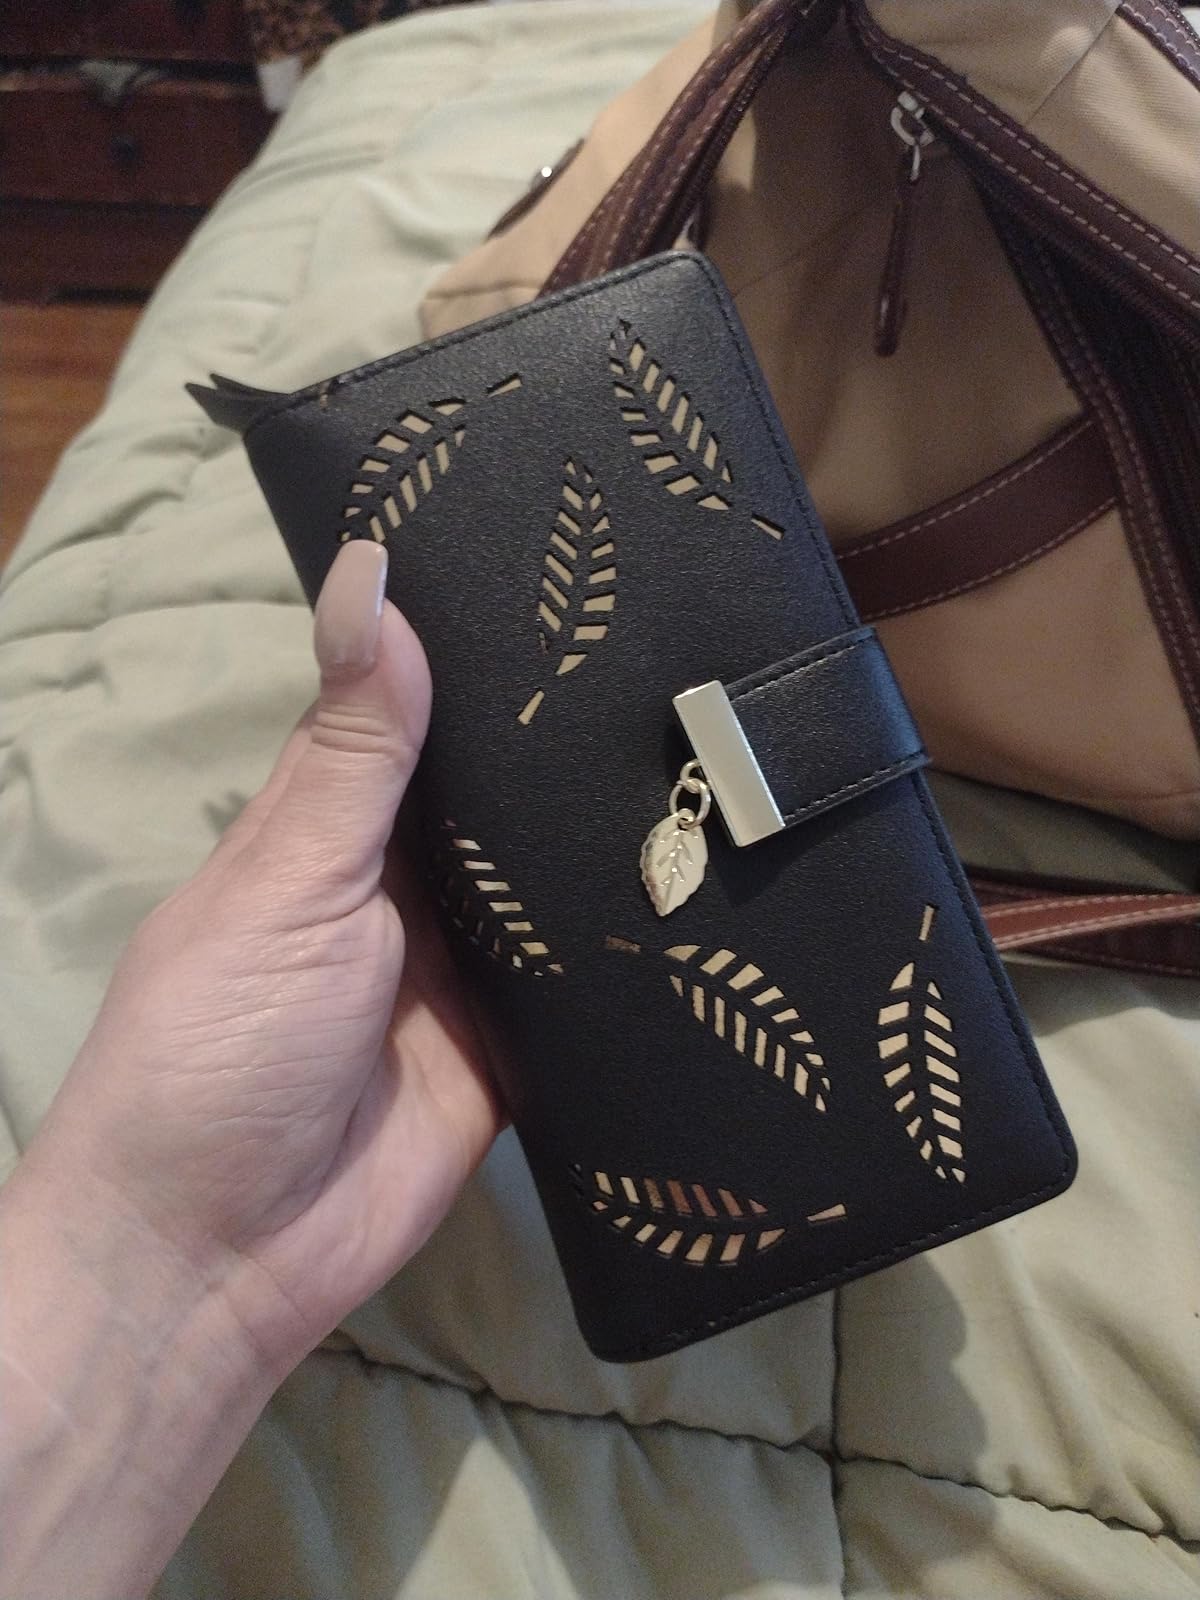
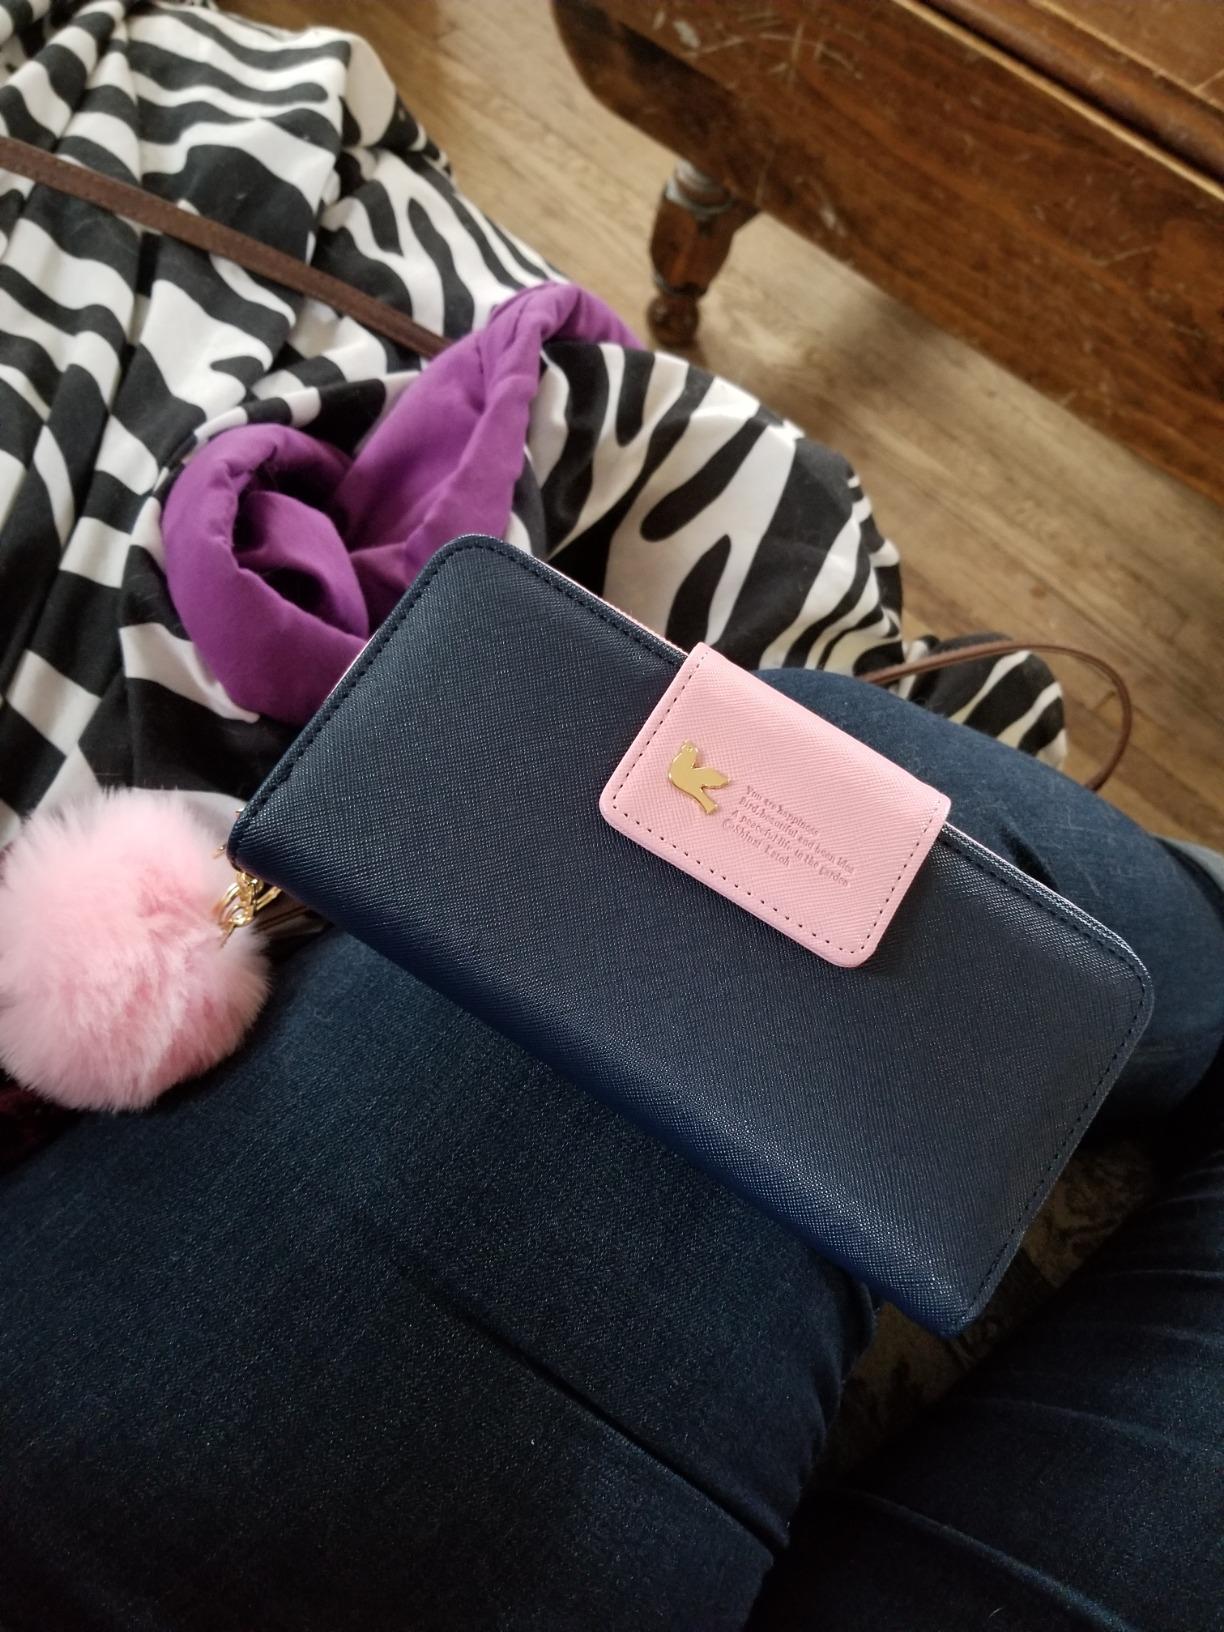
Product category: accessories_handbag
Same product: no